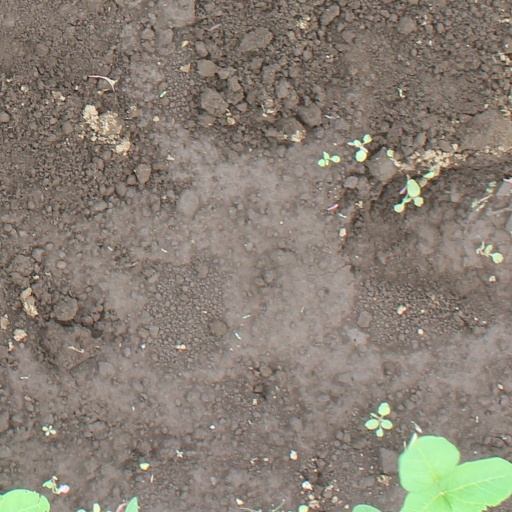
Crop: soybean